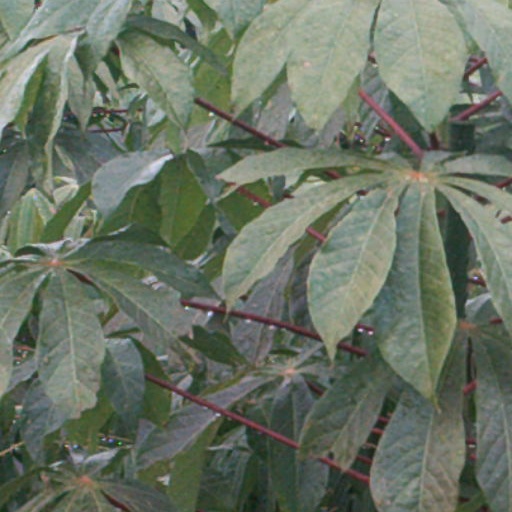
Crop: cassava